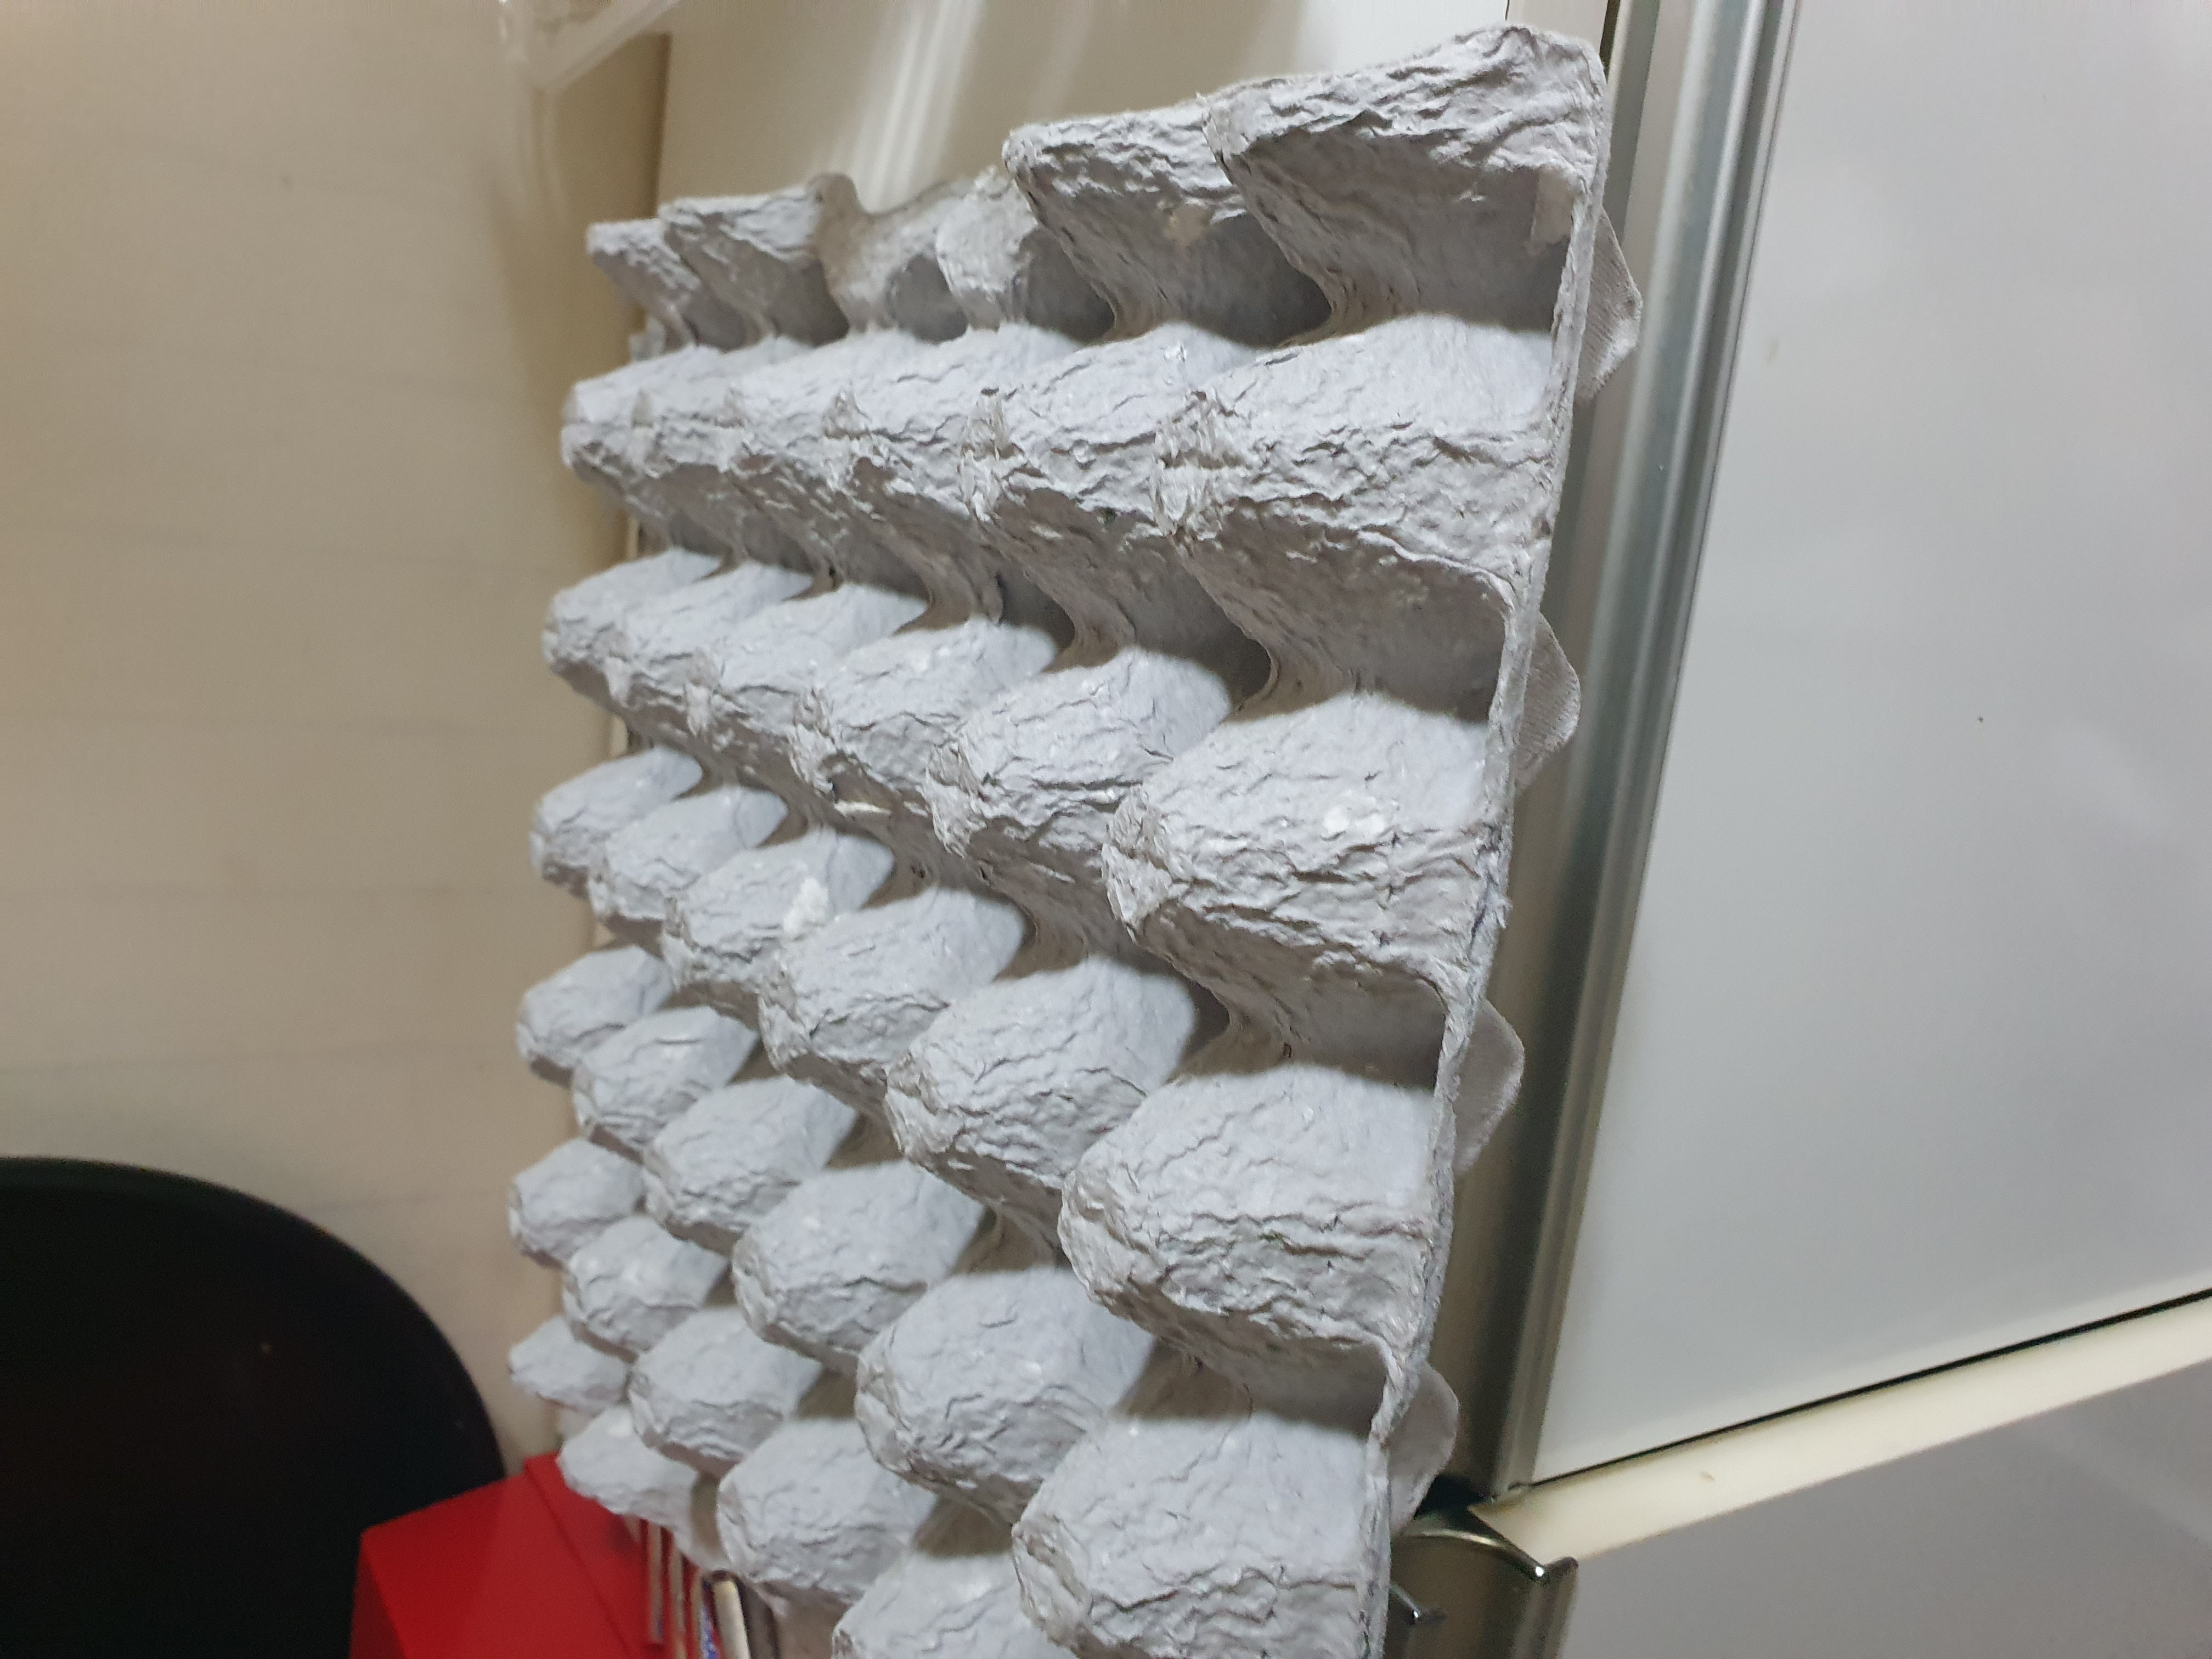
Label: cardboard